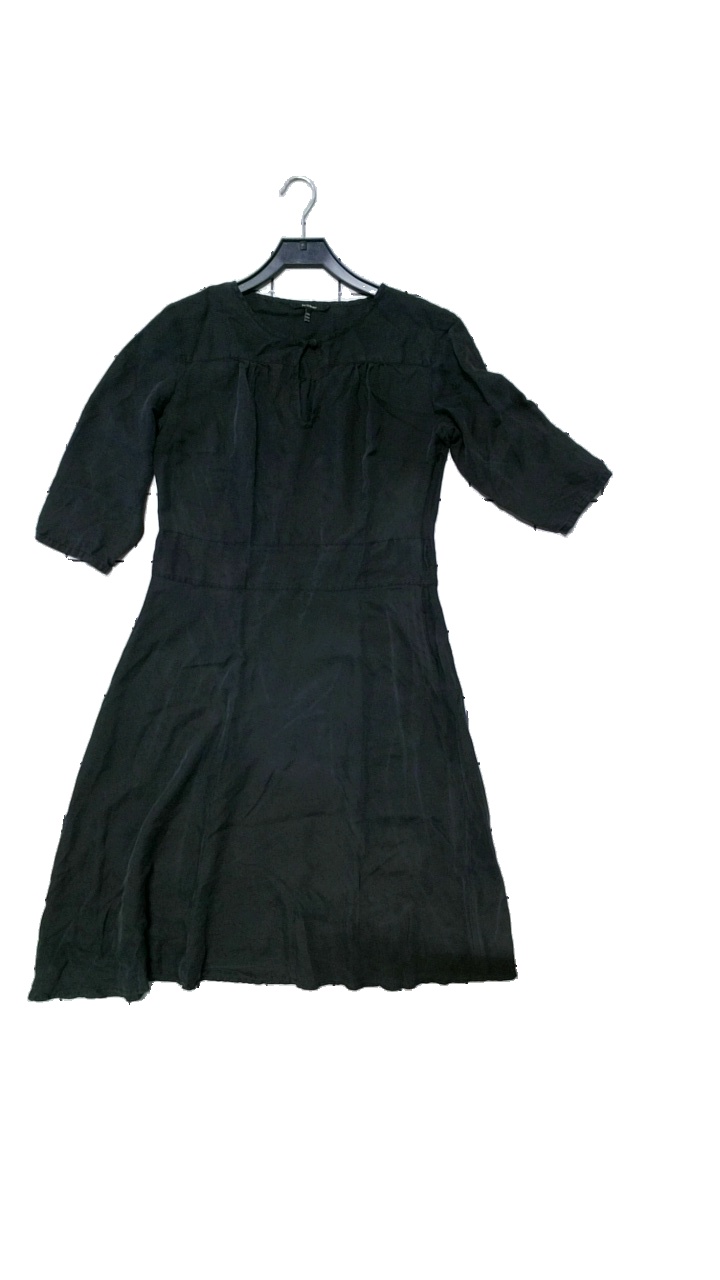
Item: Dress (Ladies)
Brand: Inwear
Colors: Grey
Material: Shell: 100% silk. Lining: 100% acetate
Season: All
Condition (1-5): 4
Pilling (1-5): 5
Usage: Reuse
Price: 150-250